Daivanamathil

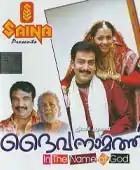
Poster

Daivanamathil is a 2005 Indian Malayalam-language film directed by Jayaraj and written and produced by Aryadan Shoukath. The film is based on the Demolition of the Babri Masjid in December 1992, which had its repercussions on Muslims in Kerala. It features Prithviraj Sukumaran and Bhavana in the lead roles.